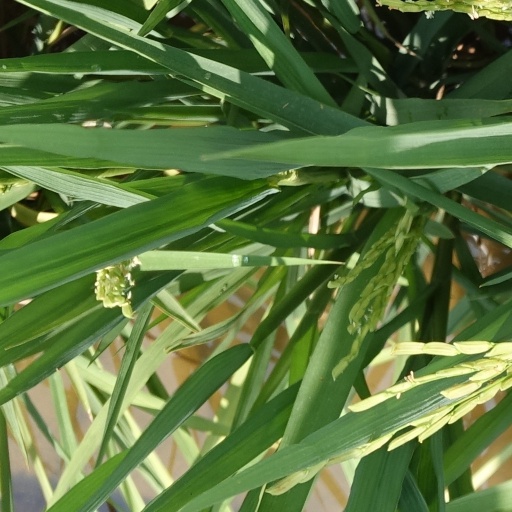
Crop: rice